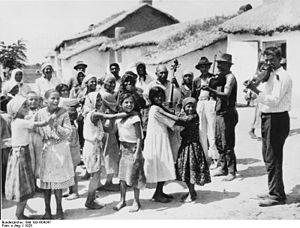
La minorité rom de Hongrie désigne une minorité ethnique reconnue officiellement par la loi hongroise sur les minorités nationales et ethniques. Celle-ci lui confère une réalité statistique et politico-administrative, laquelle s'exprime à travers les collectivités des minorités. Ces organes représentatifs de celles et ceux revendiquant leur appartenance au peuple rom disposent de compétences particulières pour fixer le calendrier des fêtes et célébrations, contribuer à la préservation des traditions roms et participer à l'éducation publique. Ces collectivités particulières peuvent ainsi gérer des théâtres publics, des bibliothèques, des institutions scientifiques et artistiques, attribuer des bourses d'étude et dispenser de services en direction de leur communauté.